Luboš Kalouda

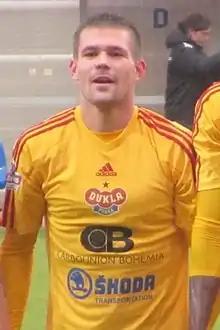
Kalouda with Dukla Prague in 2013

Luboš Kalouda (born 20 May 1987) is a Czech former footballer. He retired in 2018 at age 31 because of injury.